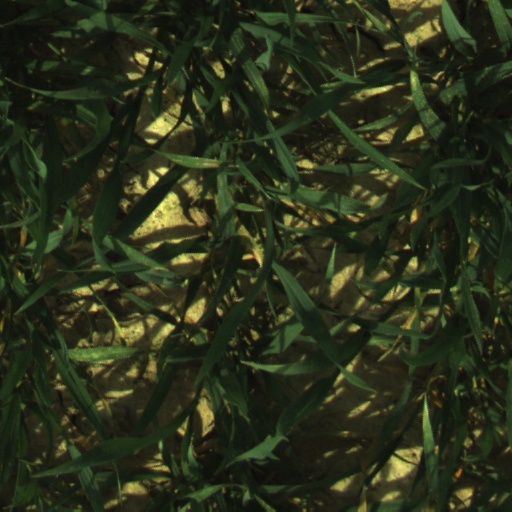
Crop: wheat